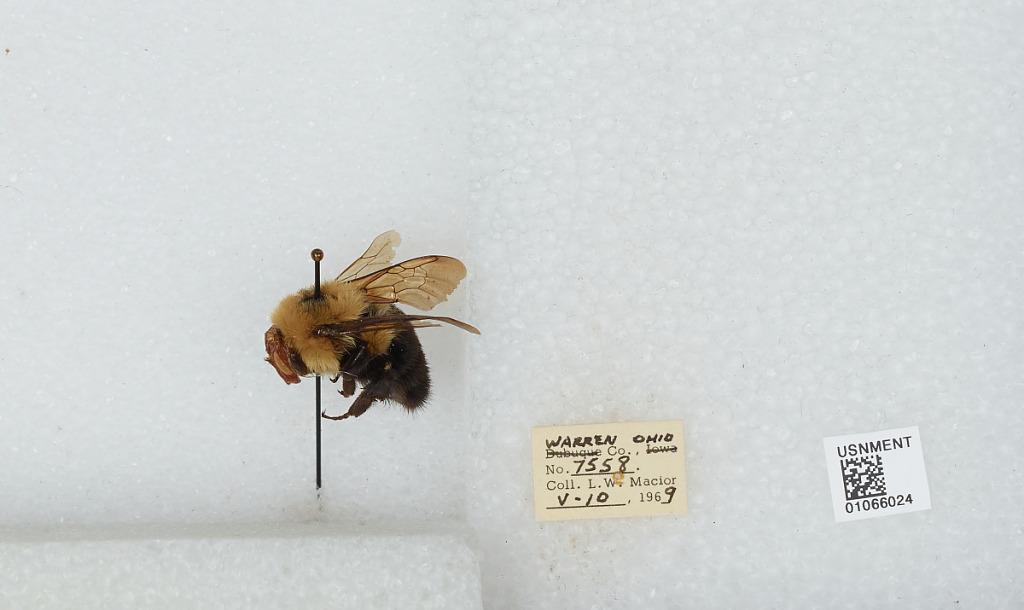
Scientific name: Bombus (Pyrobombus) bimaculatus Cresson
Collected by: L. Macior
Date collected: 1969-5-10
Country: United States
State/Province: Ohio
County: Warren
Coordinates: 39.4242, -84.1856